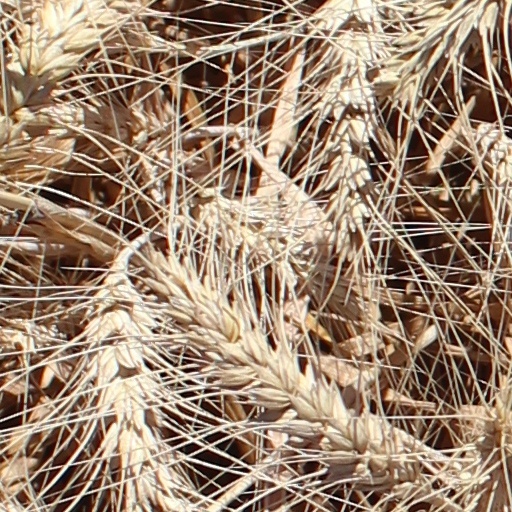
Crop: wheat